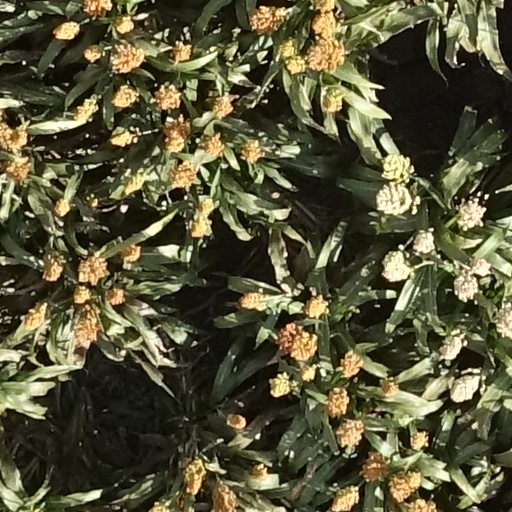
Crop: sorghum